Joey Maxim

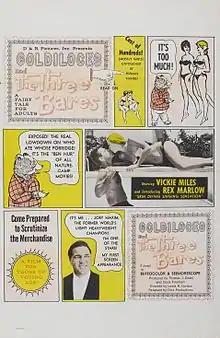
"Goldilocks and the Three Bares" poster

It is somewhat surprising that Maxim had to wait so long for a world title shot, he was 28 and had already fought 87 times as a professional, considering his undoubted ability. His chance came on January 24, 1950, against British boxer Freddie Mills, who was making his first defense, at London's Earl's Court Exhibition Centre. Maxim, very much the underdog against the popular Englishman, won the fight by knockout in the 10th round. After the fight three of Mills's teeth were found embedded in Maxim's left glove, Mills never fought again.